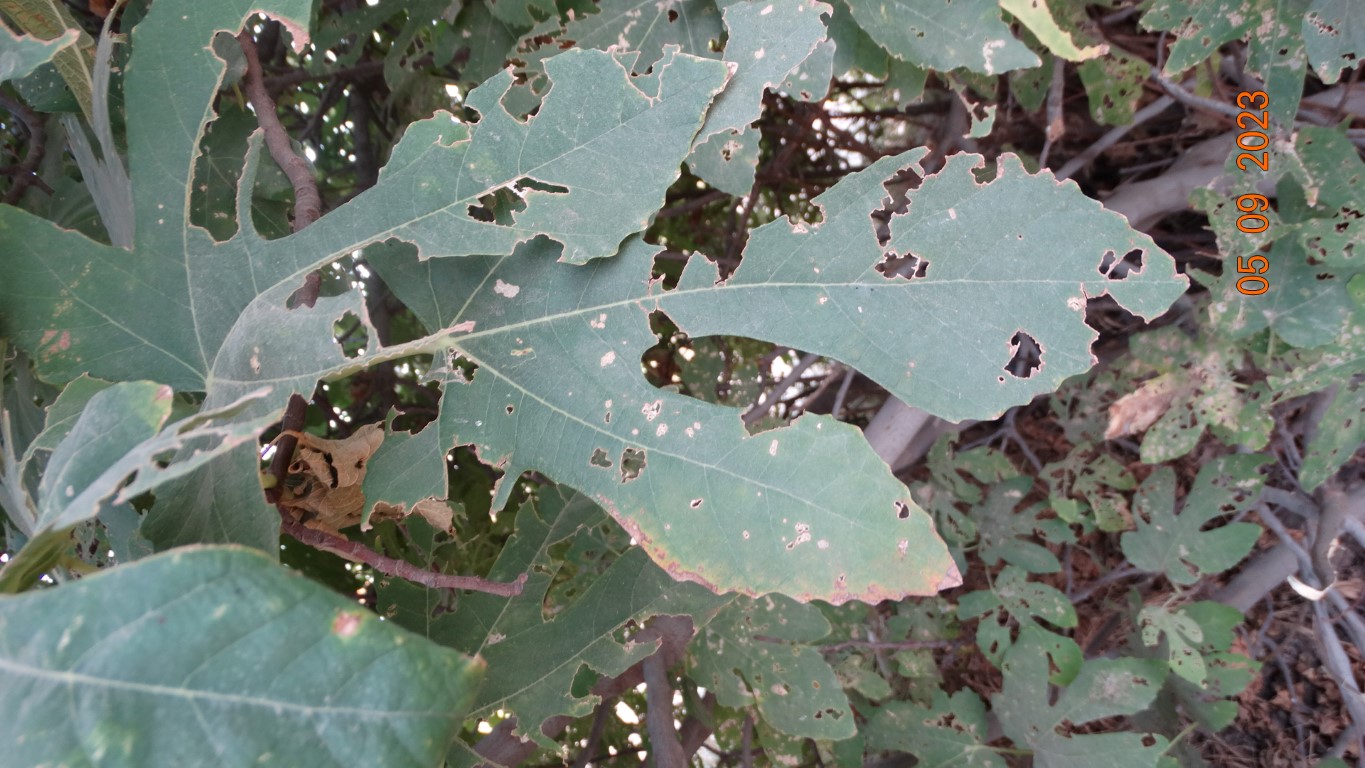
Label: infected